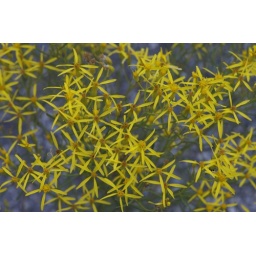
Not the world's greatest photo, but the shape of the flowers combined with the color contrast of yellow against dark make me happy.